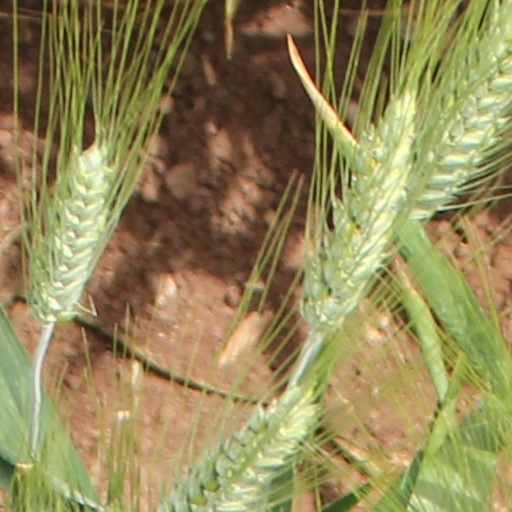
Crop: wheat